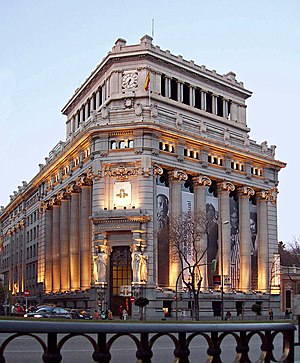
Madrid / Kultur / Litteratur
Instituto Cervantes
Madrid er Spaniens hovedstad og landets største by. Selve byen har omkring 3,3 millioner indbyggere, og hovedstadsområdet har over 6 millioner indbyggere. Målt på befolkningstal er selve byen den tredjestørste i EU efter London og Berlin, og hovedstadsområdet er ligeledes tredjestørst efter London og Paris. Byens areal er omkring 605 km².